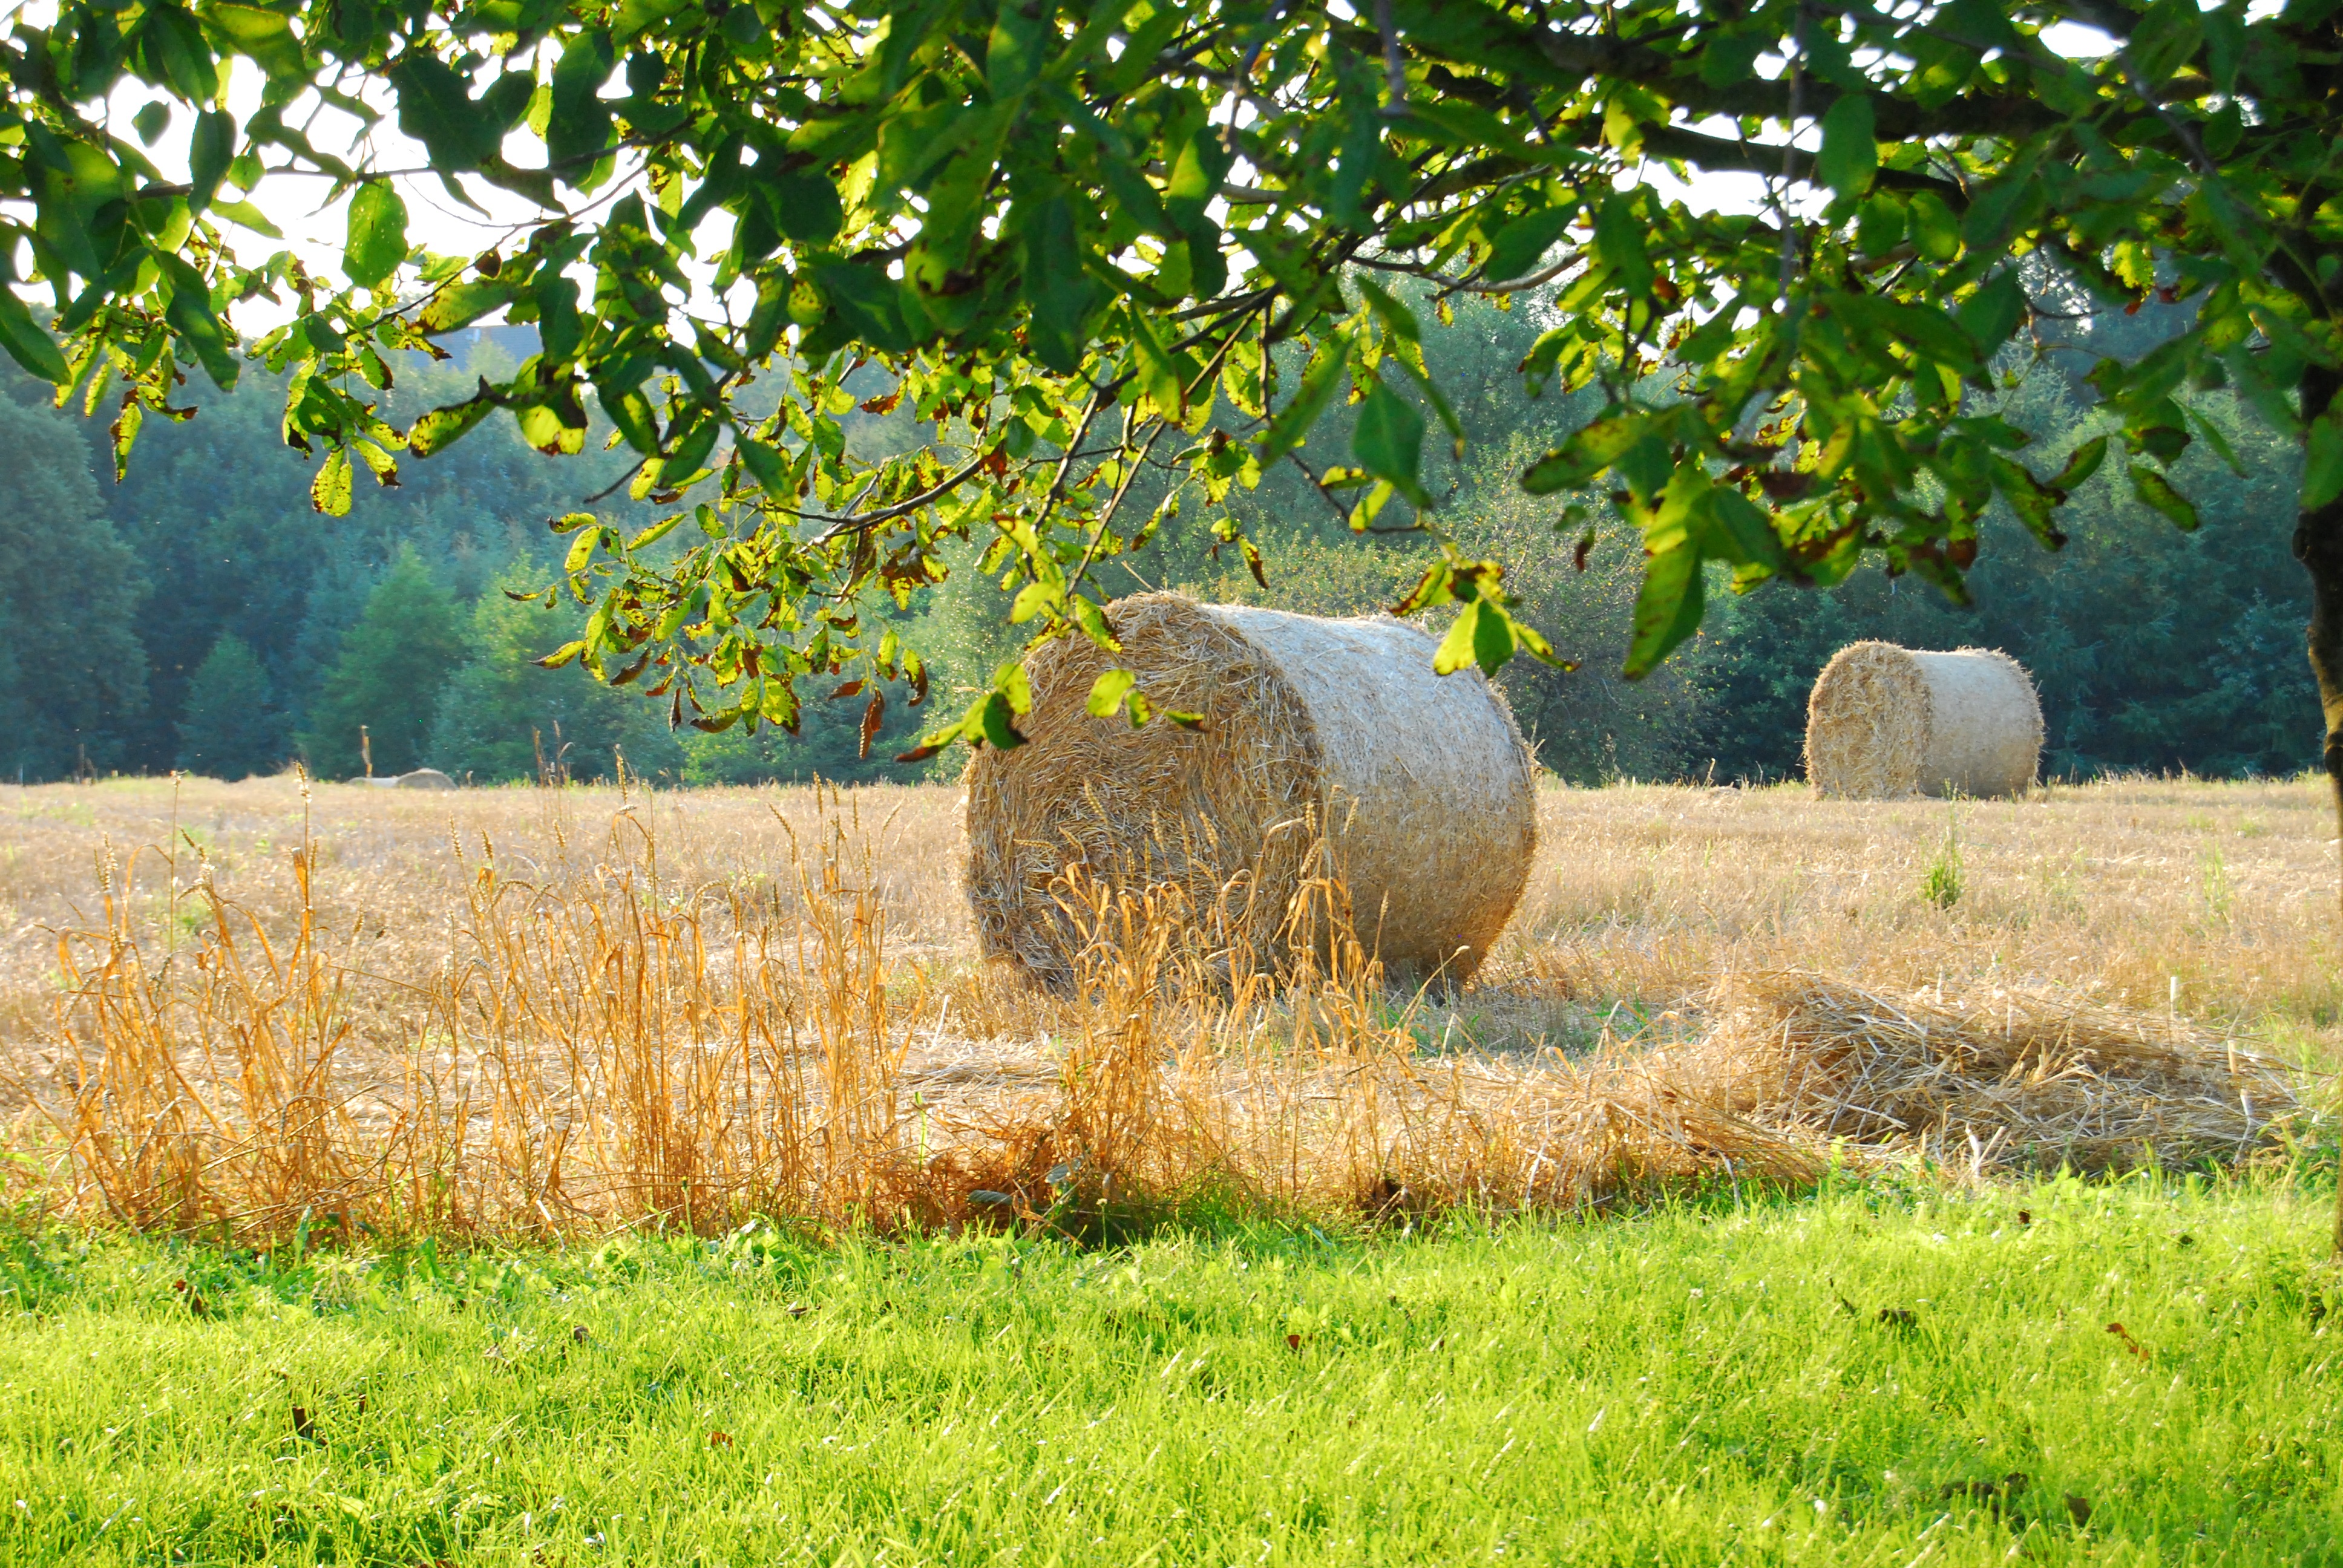
landscape, tree, grass, hay, field, farm, meadow, prairie, sunlight, pasture, grazing, sheep, agriculture, stubble, grassland, straw, fodder, rural area, biome, grass family